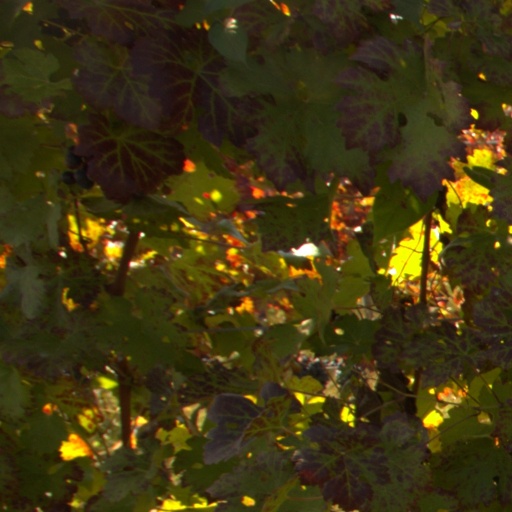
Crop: grape